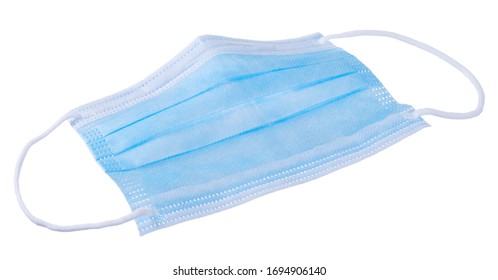
Label: trash